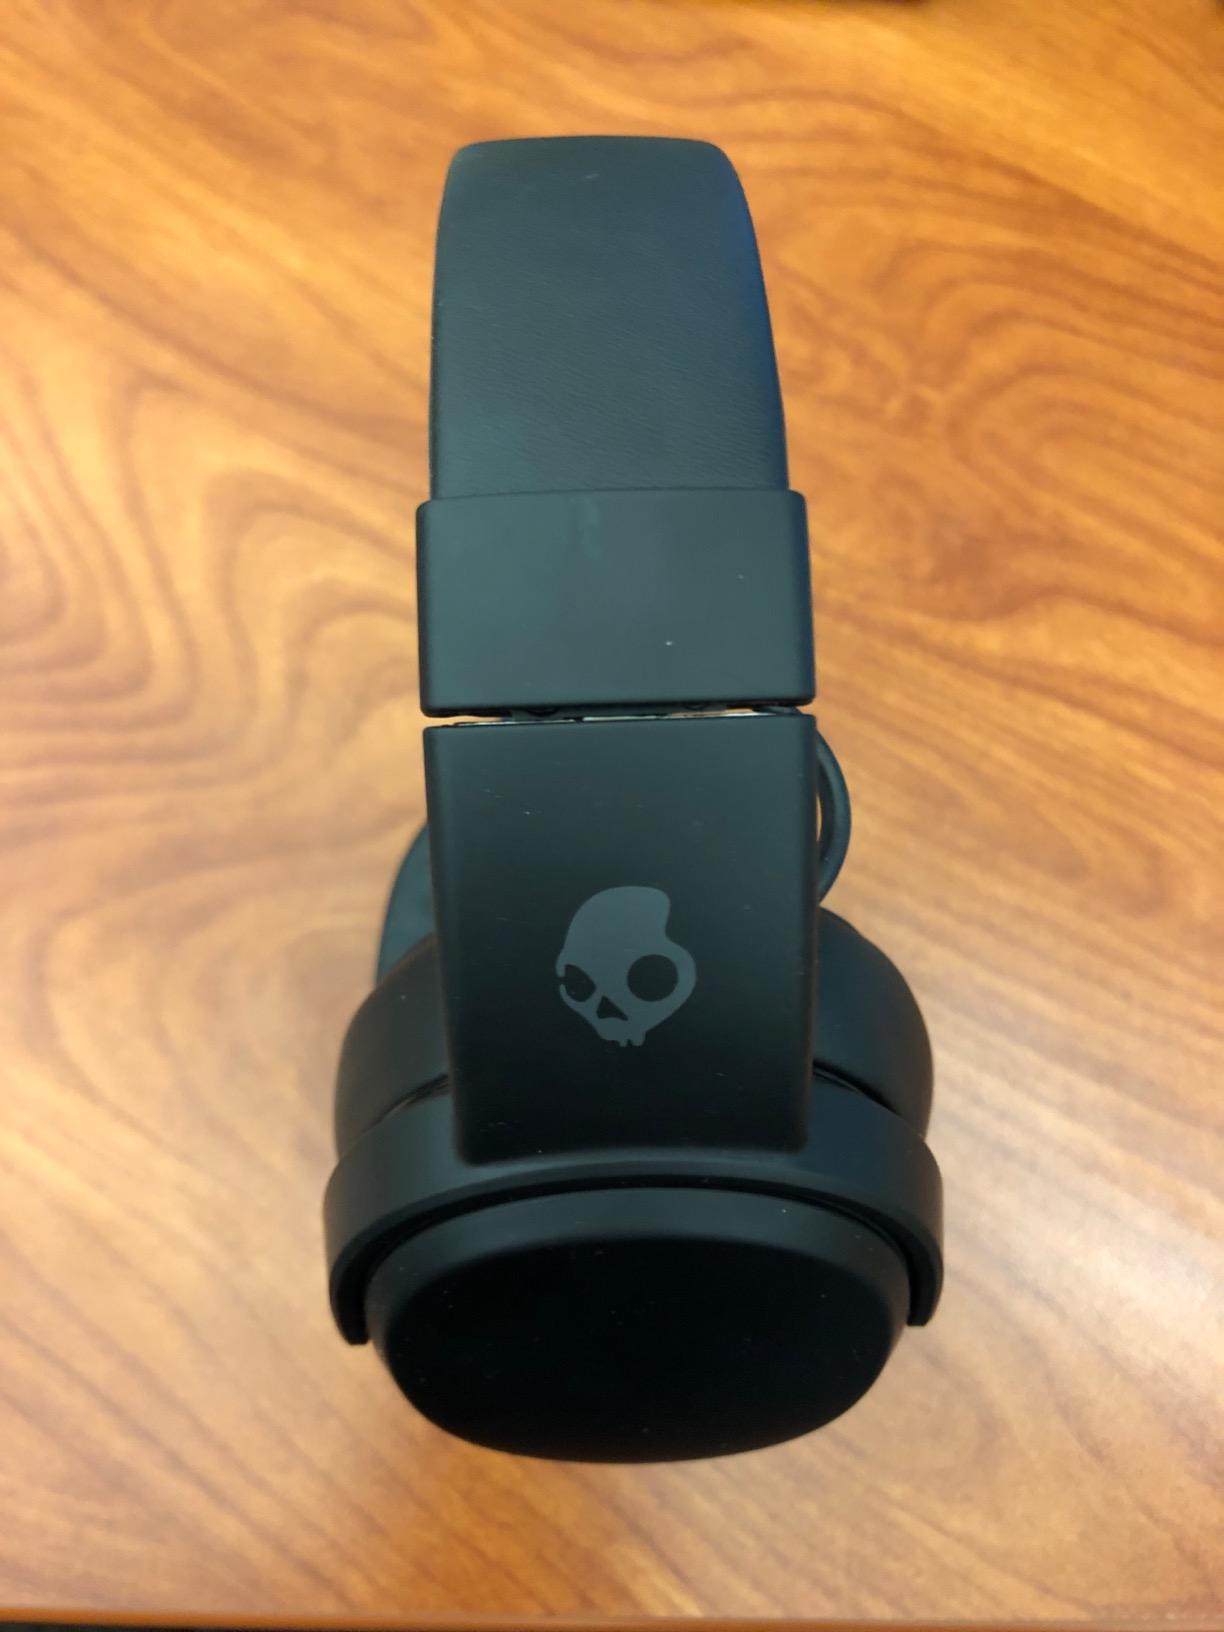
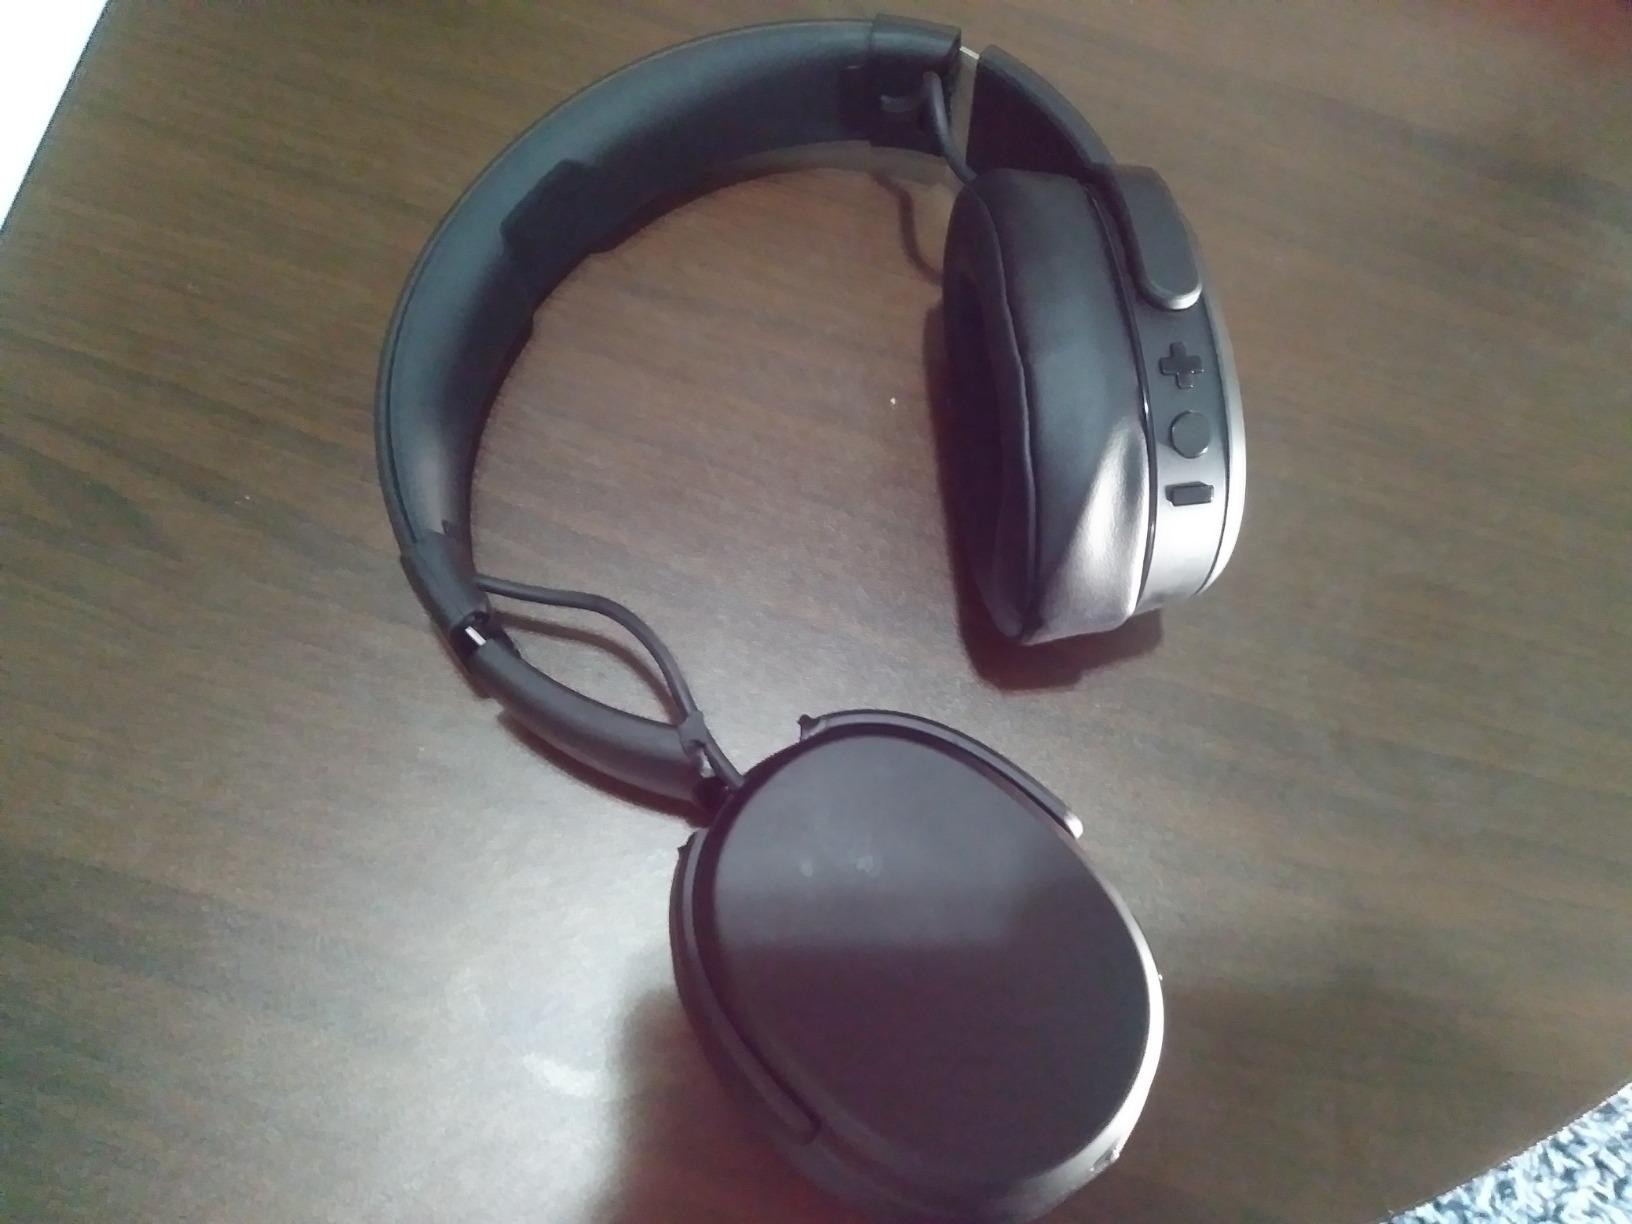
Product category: headphones
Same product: yes